Ickenham tube station

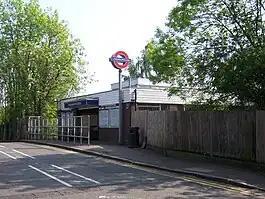
Station building

Ickenham is a London Underground station located in Ickenham in the London Borough of Hillingdon.